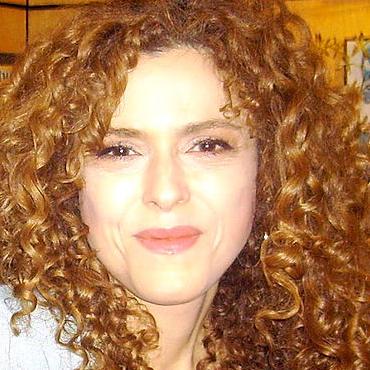
Age: 59